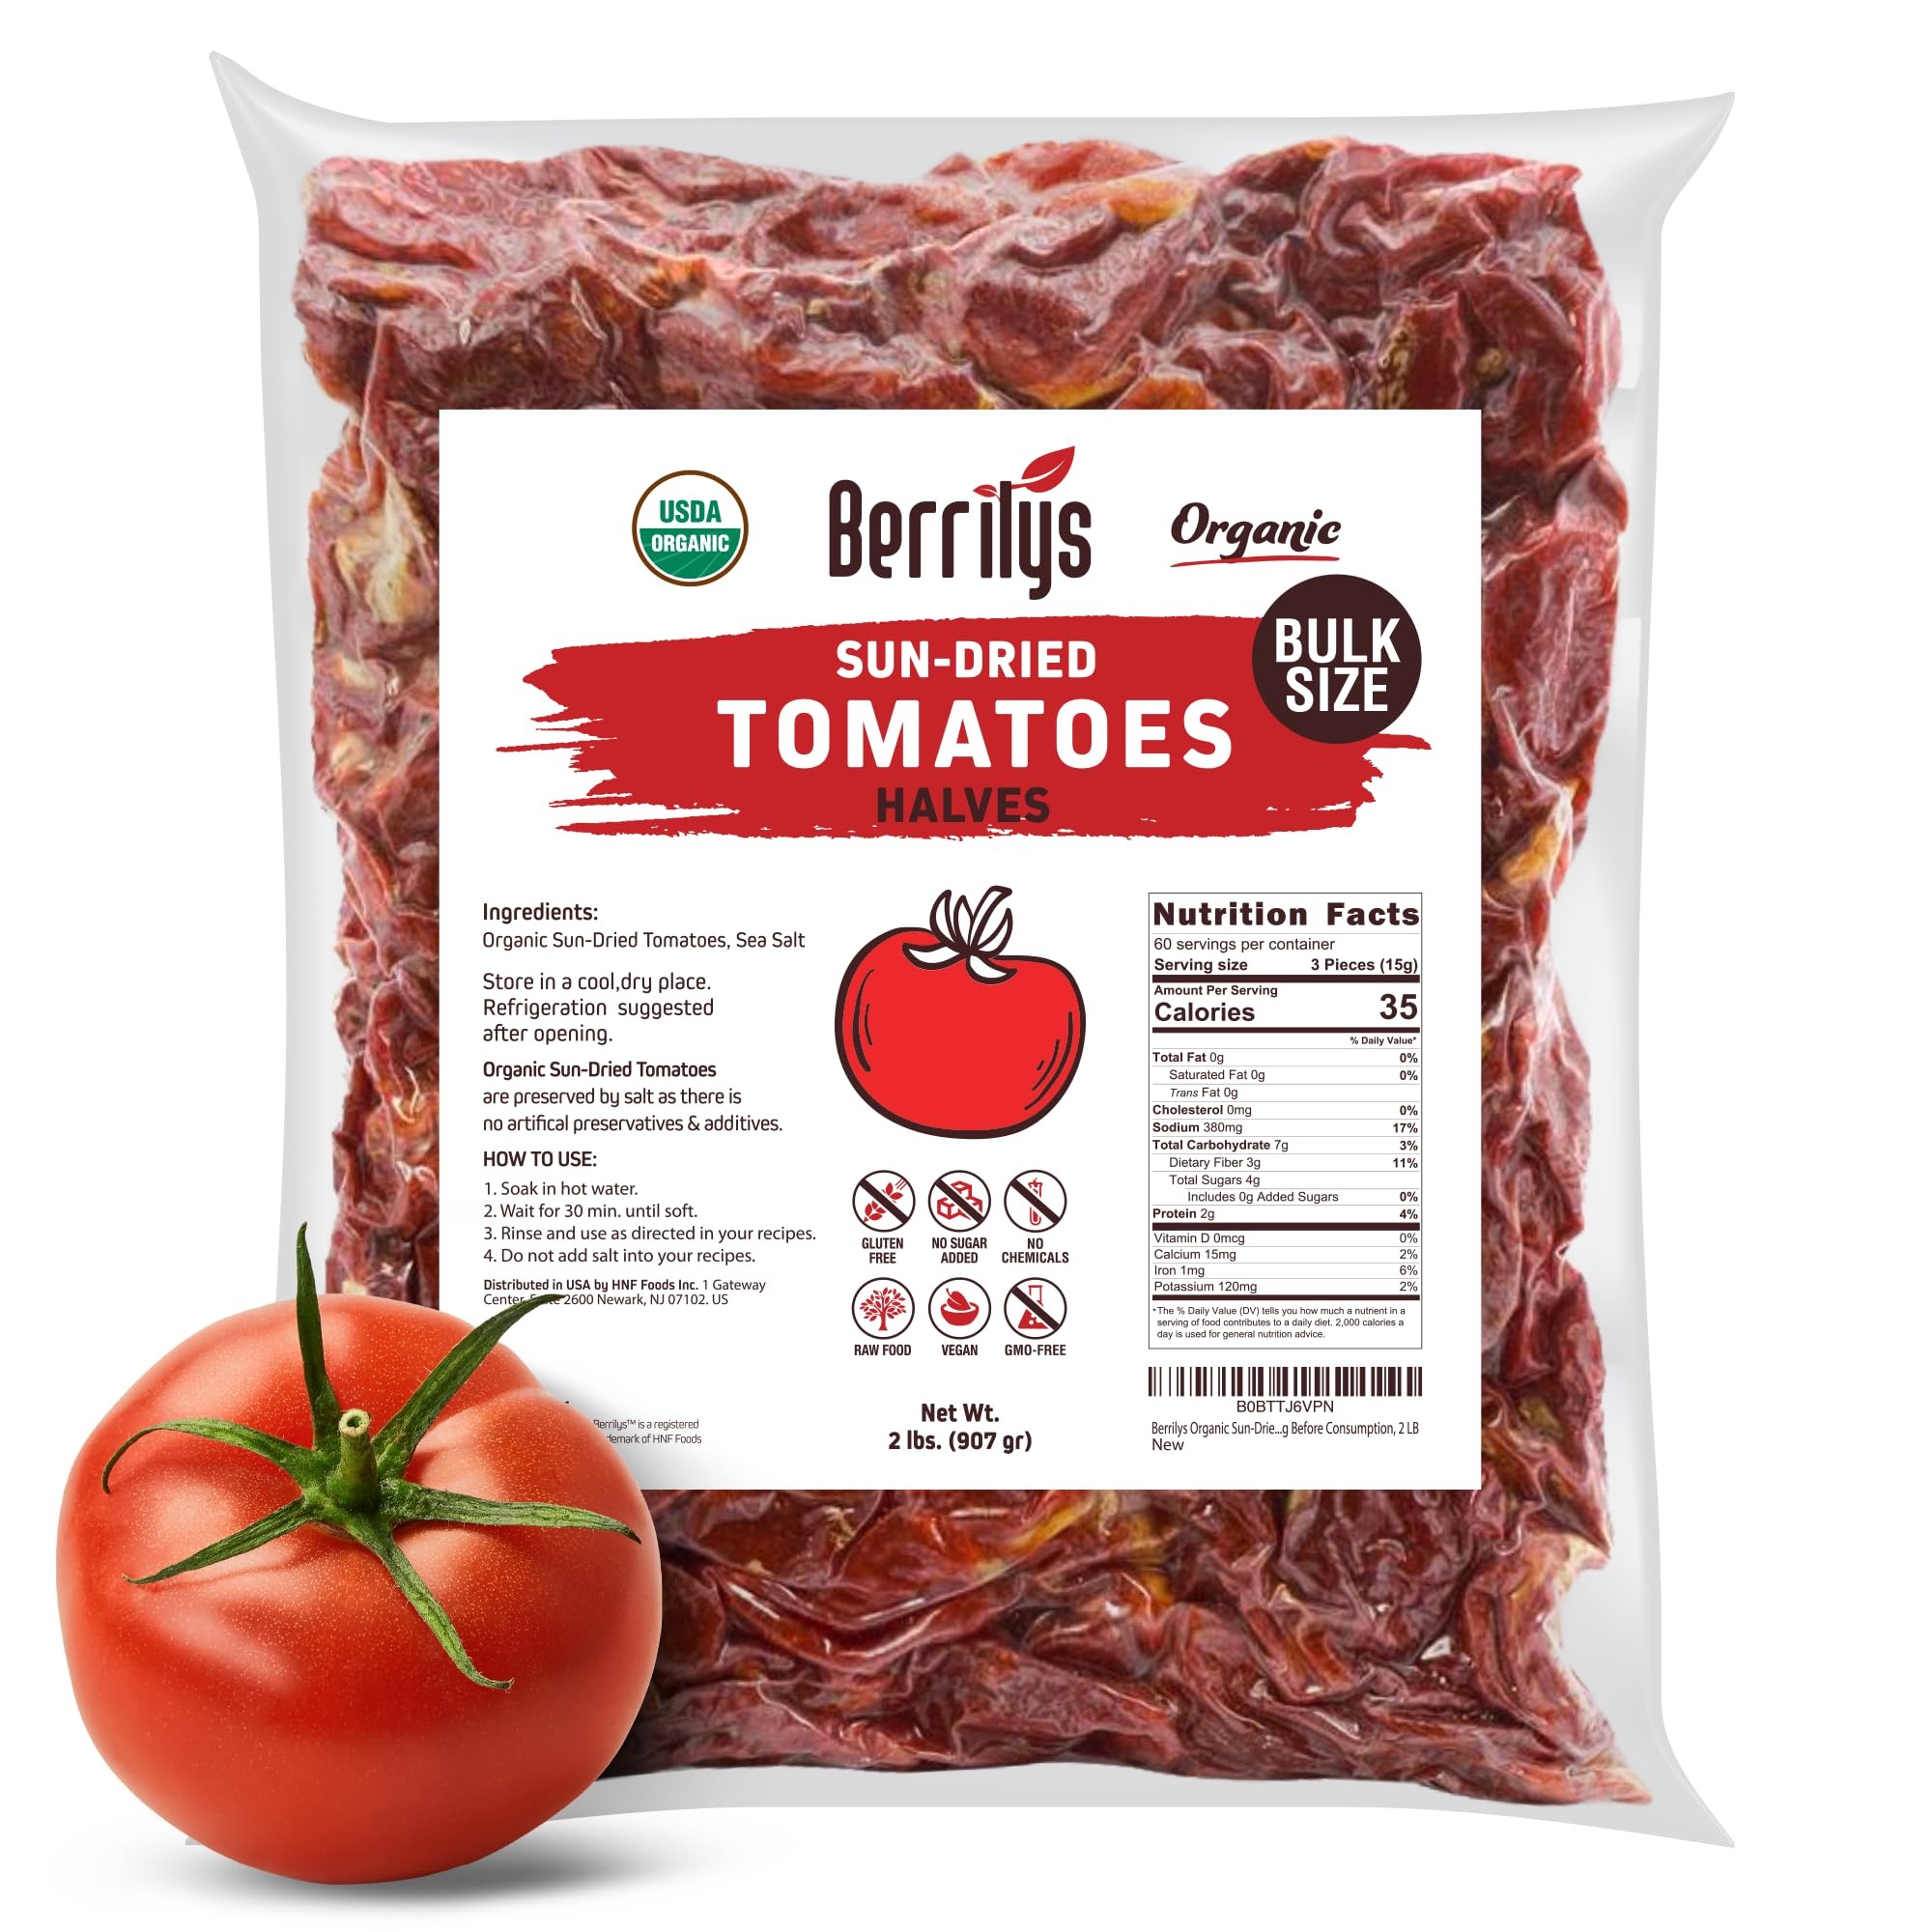
Item Name: Sun-Dried Tomatoes, 2 LBS, USDA Organic, Berrilys, No Sulfur, No Preservatives, Seasalt is used as natural preservative, Raw, Non-GMO, Great Ingredient for Baking and Cooking
Bullet Point 1: 🍅 Peak Flavor and Purity: Our sun-dried tomatoes encapsulate the very essence of tomato flavor. Sun-drying preserves their exceptional taste and results in a concentrated delight that enhances your culinary creations.
Bullet Point 2: 🍽️ Culinary Versatility: Berrilys Organic Sun-Dried Tomatoes are a versatile ingredient that complements a wide array of dishes. From pasta sauces and salads to bread, pizzas, and more, these tomatoes add a depth of flavor that sets your recipes apart.
Bullet Point 3: 🌿 Natural Preservation: We avoid the use of sulfur and synthetic preservatives. Instead, we rely on the power of seasalt as a natural preservative, ensuring that the tomatoes remain true to their authentic form.
Bullet Point 4: 💚 USDA Organic Certified: Our commitment to quality and natural goodness is showcased through the USDA Organic Certification. These tomatoes are sourced with the utmost care and respect for the environment.
Bullet Point 5: ✨ Key Features: A 2 lb package of Organic Sun-Dried Tomatoes No sulfur and no synthetic preservatives Seasalt used as a natural preservative raw, and non-GMO
Bullet Point 6: 🍳How to Prepare: Put all the dried tomatoes in a pot with plenty of water and boil it. After boiling, drain the water and put the tomatoes in a jar to use whenever you need them. A magical ingredient for your Pizzas, Salads, Sauces and any meals where fresh tomatoes are used.
Product Description: Elevate Your Culinary Creations with Berrilys Organic Sun-Dried Tomatoes - The Epitome of Flavor and Purity! Introducing Berrilys Organic Sun-Dried Tomatoes, a 2 lb package of vibrant, naturally sun-kissed tomatoes. These USDA Organic certified tomatoes are carefully nurtured to achieve peak ripeness and are sun-dried to perfection, resulting in a rich, concentrated flavor that elevates your dishes to new heights. With no sulfur and no preservatives added, we rely on the natural preservative power of seasalt to maintain the integrity of these tomatoes. This ensures that every bite is a pure, authentic burst of tomato goodness, ideal for baking and cooking. Plus, our tomatoes are raw, and non-GMO, offering a versatile ingredient that aligns with various dietary preferences. Berrilys Organic Sun-Dried Tomatoes are a testament to our dedication to quality and the integrity of natural ingredients. With each bite, you're savoring the genuine, unaltered flavors of these exceptional tomatoes. Elevate your culinary creations with Berrilys Organic Sun-Dried Tomatoes. Add this 2 lb package to your cart today and immerse yourself in the world of pure, organic tomato goodness. Explore the culinary wonders of sun-dried tomatoes and infuse your dishes with their rich, concentrated flavor. Unlock a new realm of culinary creativity and taste with Berrilys!
Value: 32.0
Unit: Ounce

Price: 36.58